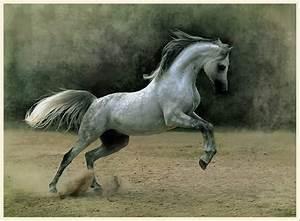
horse